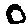
Label: 0